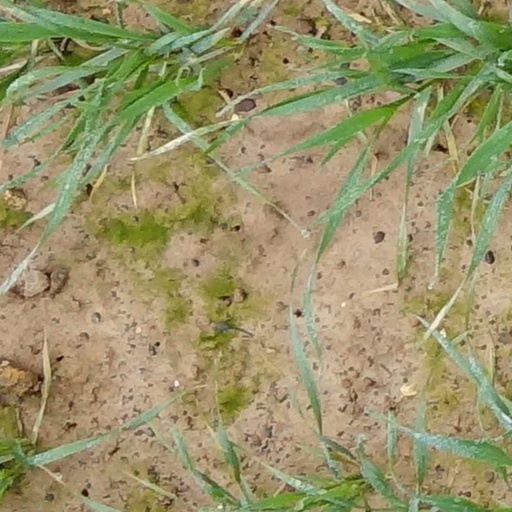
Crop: wheat